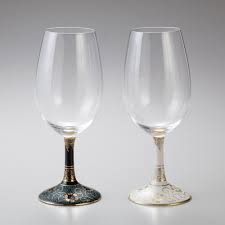
Waste category: glass